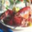
Label: lobster